Ulsan-class frigate

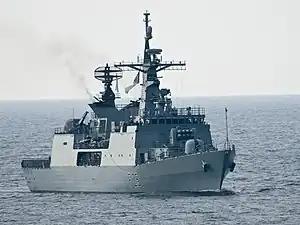
BNS "Bangabandhu"

In June 2001, the Bangladesh Navy commissioned a frigate based on the "Ulsan"-class frigate but the design was heavily modified. She is the most modern ship in her fleet.